María Vallet-Regí

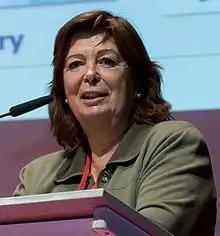
Vallet-Regí in 2017

María Vallet-Regí (born 19 April 1946) is a Spanish inorganic chemist. As of 2012, she heads the Smart Biomaterials group at the Universidad Complutense de Madrid.